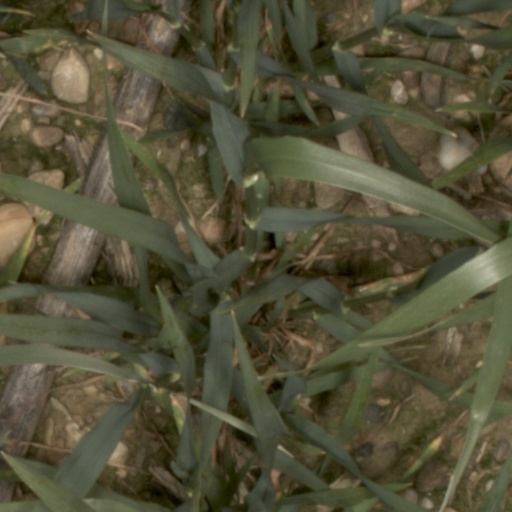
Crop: wheat